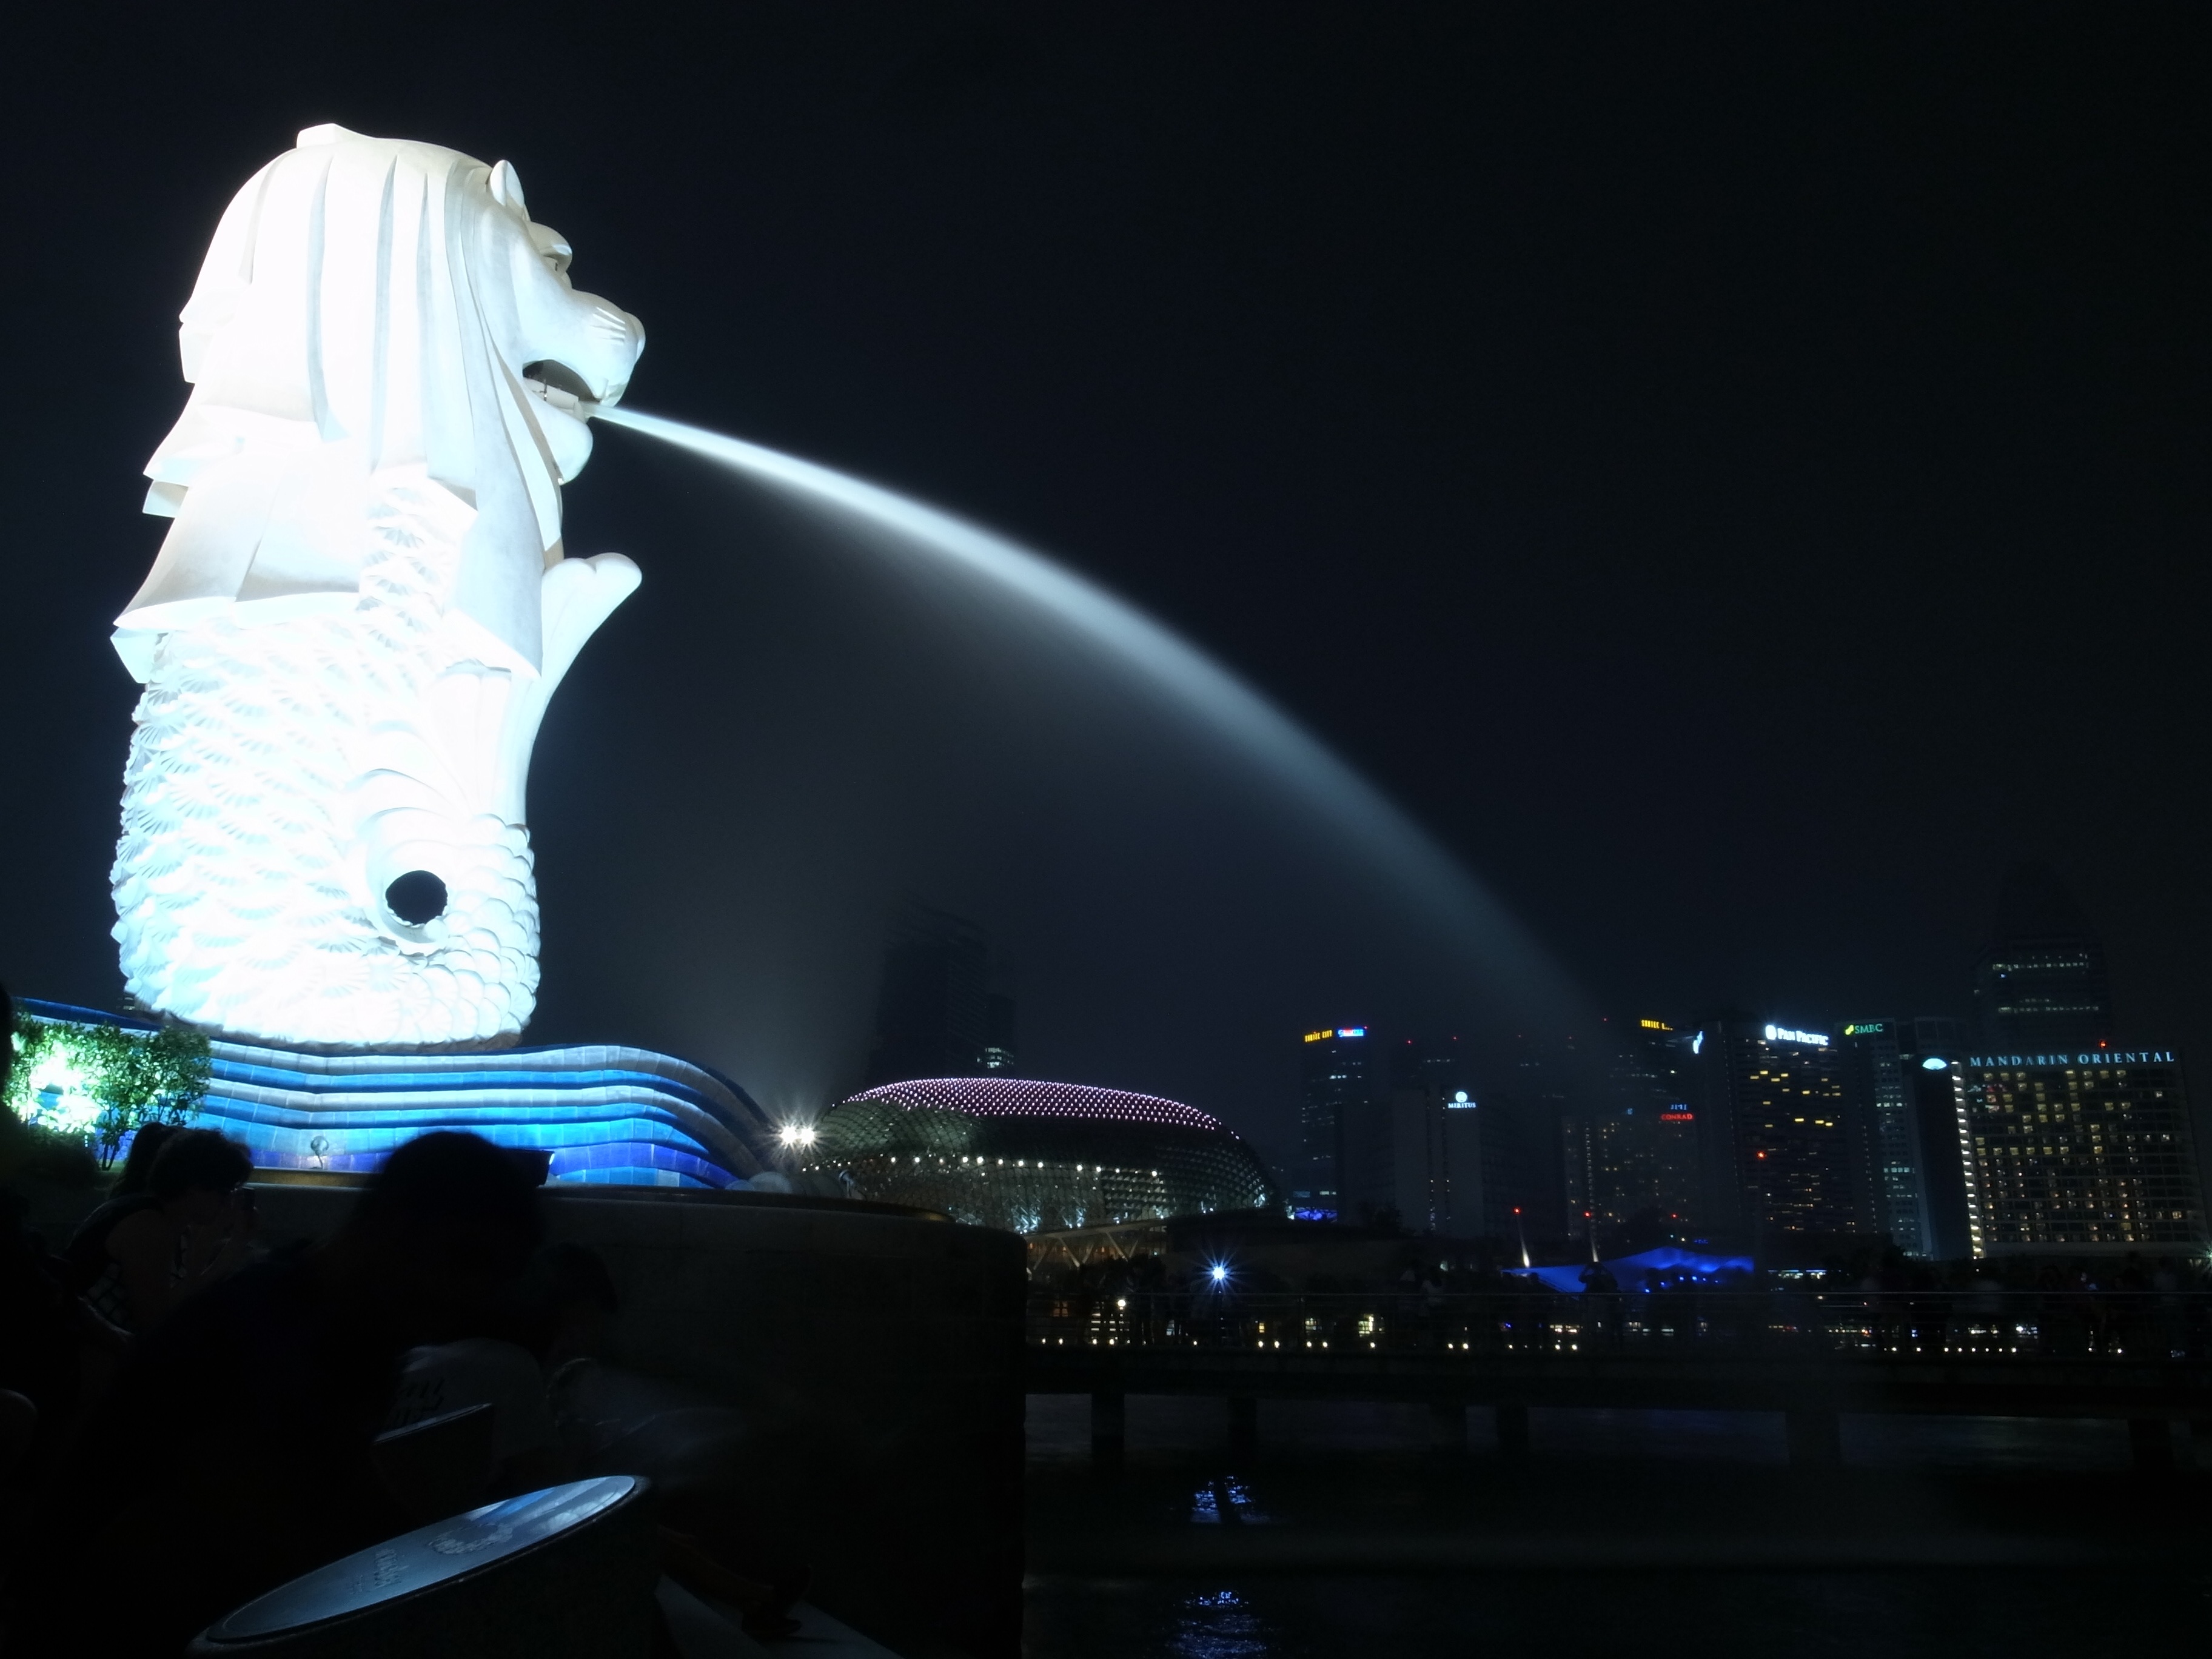
light, night, monument, reflection, space, darkness, singapore, night view, merlion, atmosphere of earth